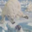
Label: seal